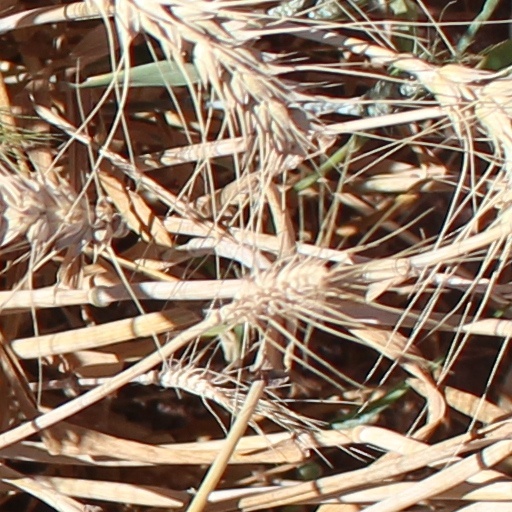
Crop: wheat